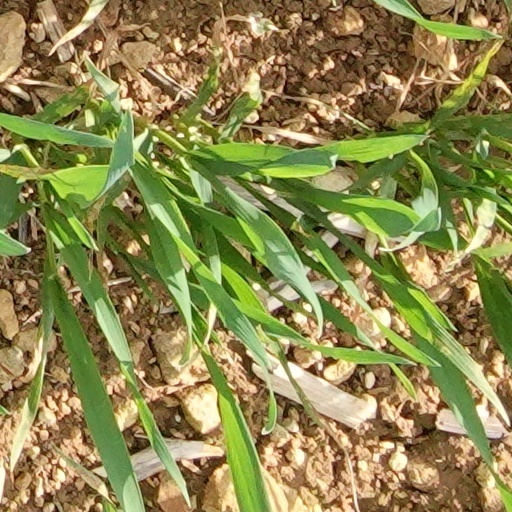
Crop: wheat